List of birds of Africa

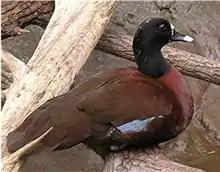
Hartlaub's duck occurs only in the forest regions

Anatidae includes the ducks and most duck-like waterfowl, such as geese and swans. These birds are adapted to an aquatic existence with webbed feet, flattened bills, and feathers that are excellent at shedding water due to an oily coating.